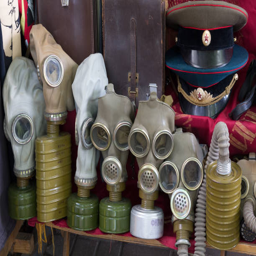
gas masks on the flea market